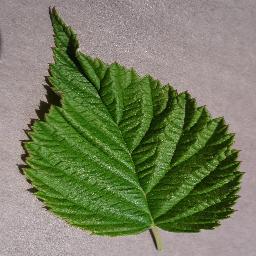
Label: Raspberry___healthy